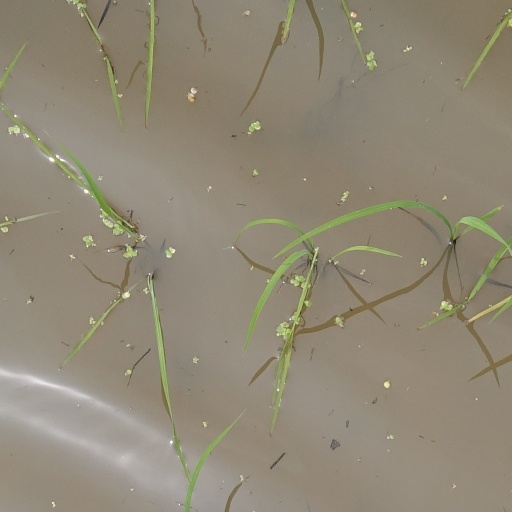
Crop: rice